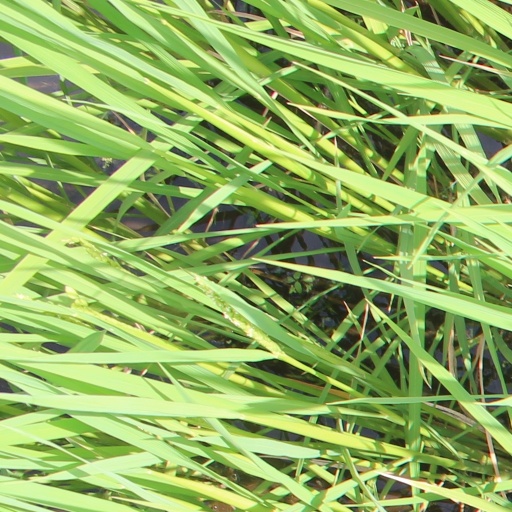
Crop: rice